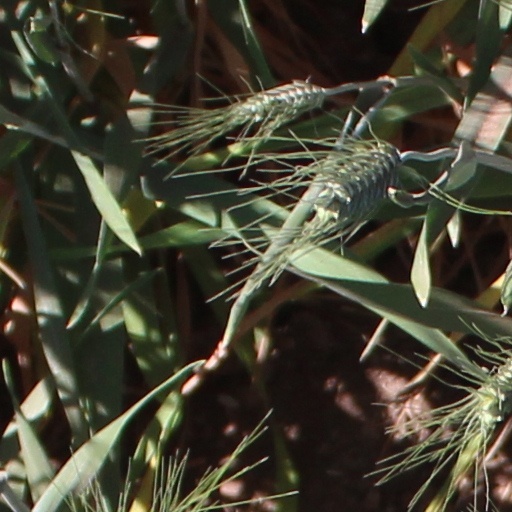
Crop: wheat